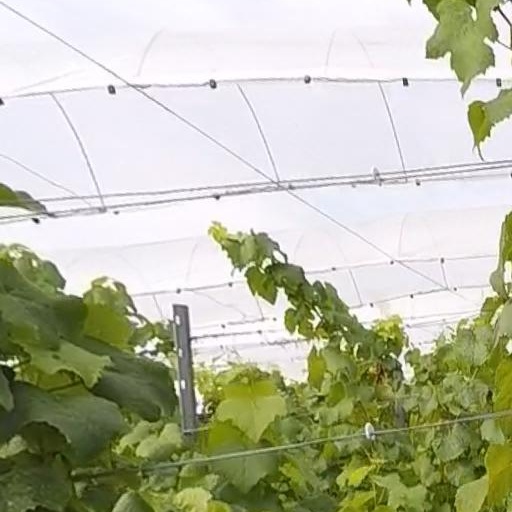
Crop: grape